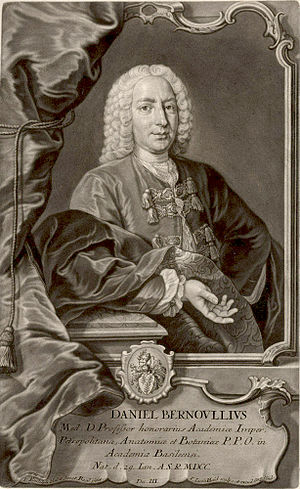
Daniel Bernoulli
Daniel Bernoulli var en hollandsk matematiker, der tilbragte det meste af sit liv i Basel, Schweiz. Han arbejdede sammen med Leonhard Euler på den såkaldte Euler–Bernoulli søjleformel. Bernoullis princip er afgørende for aerodynamikken.